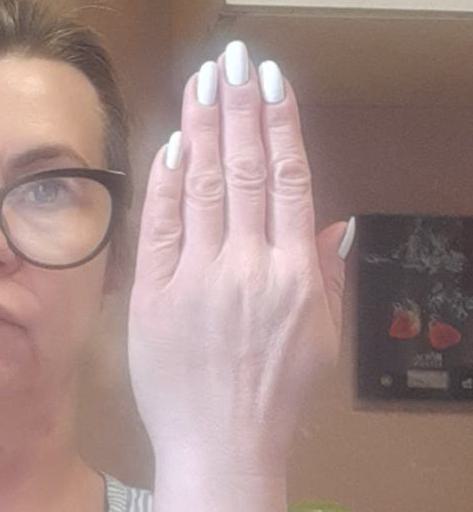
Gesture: stop_inverted